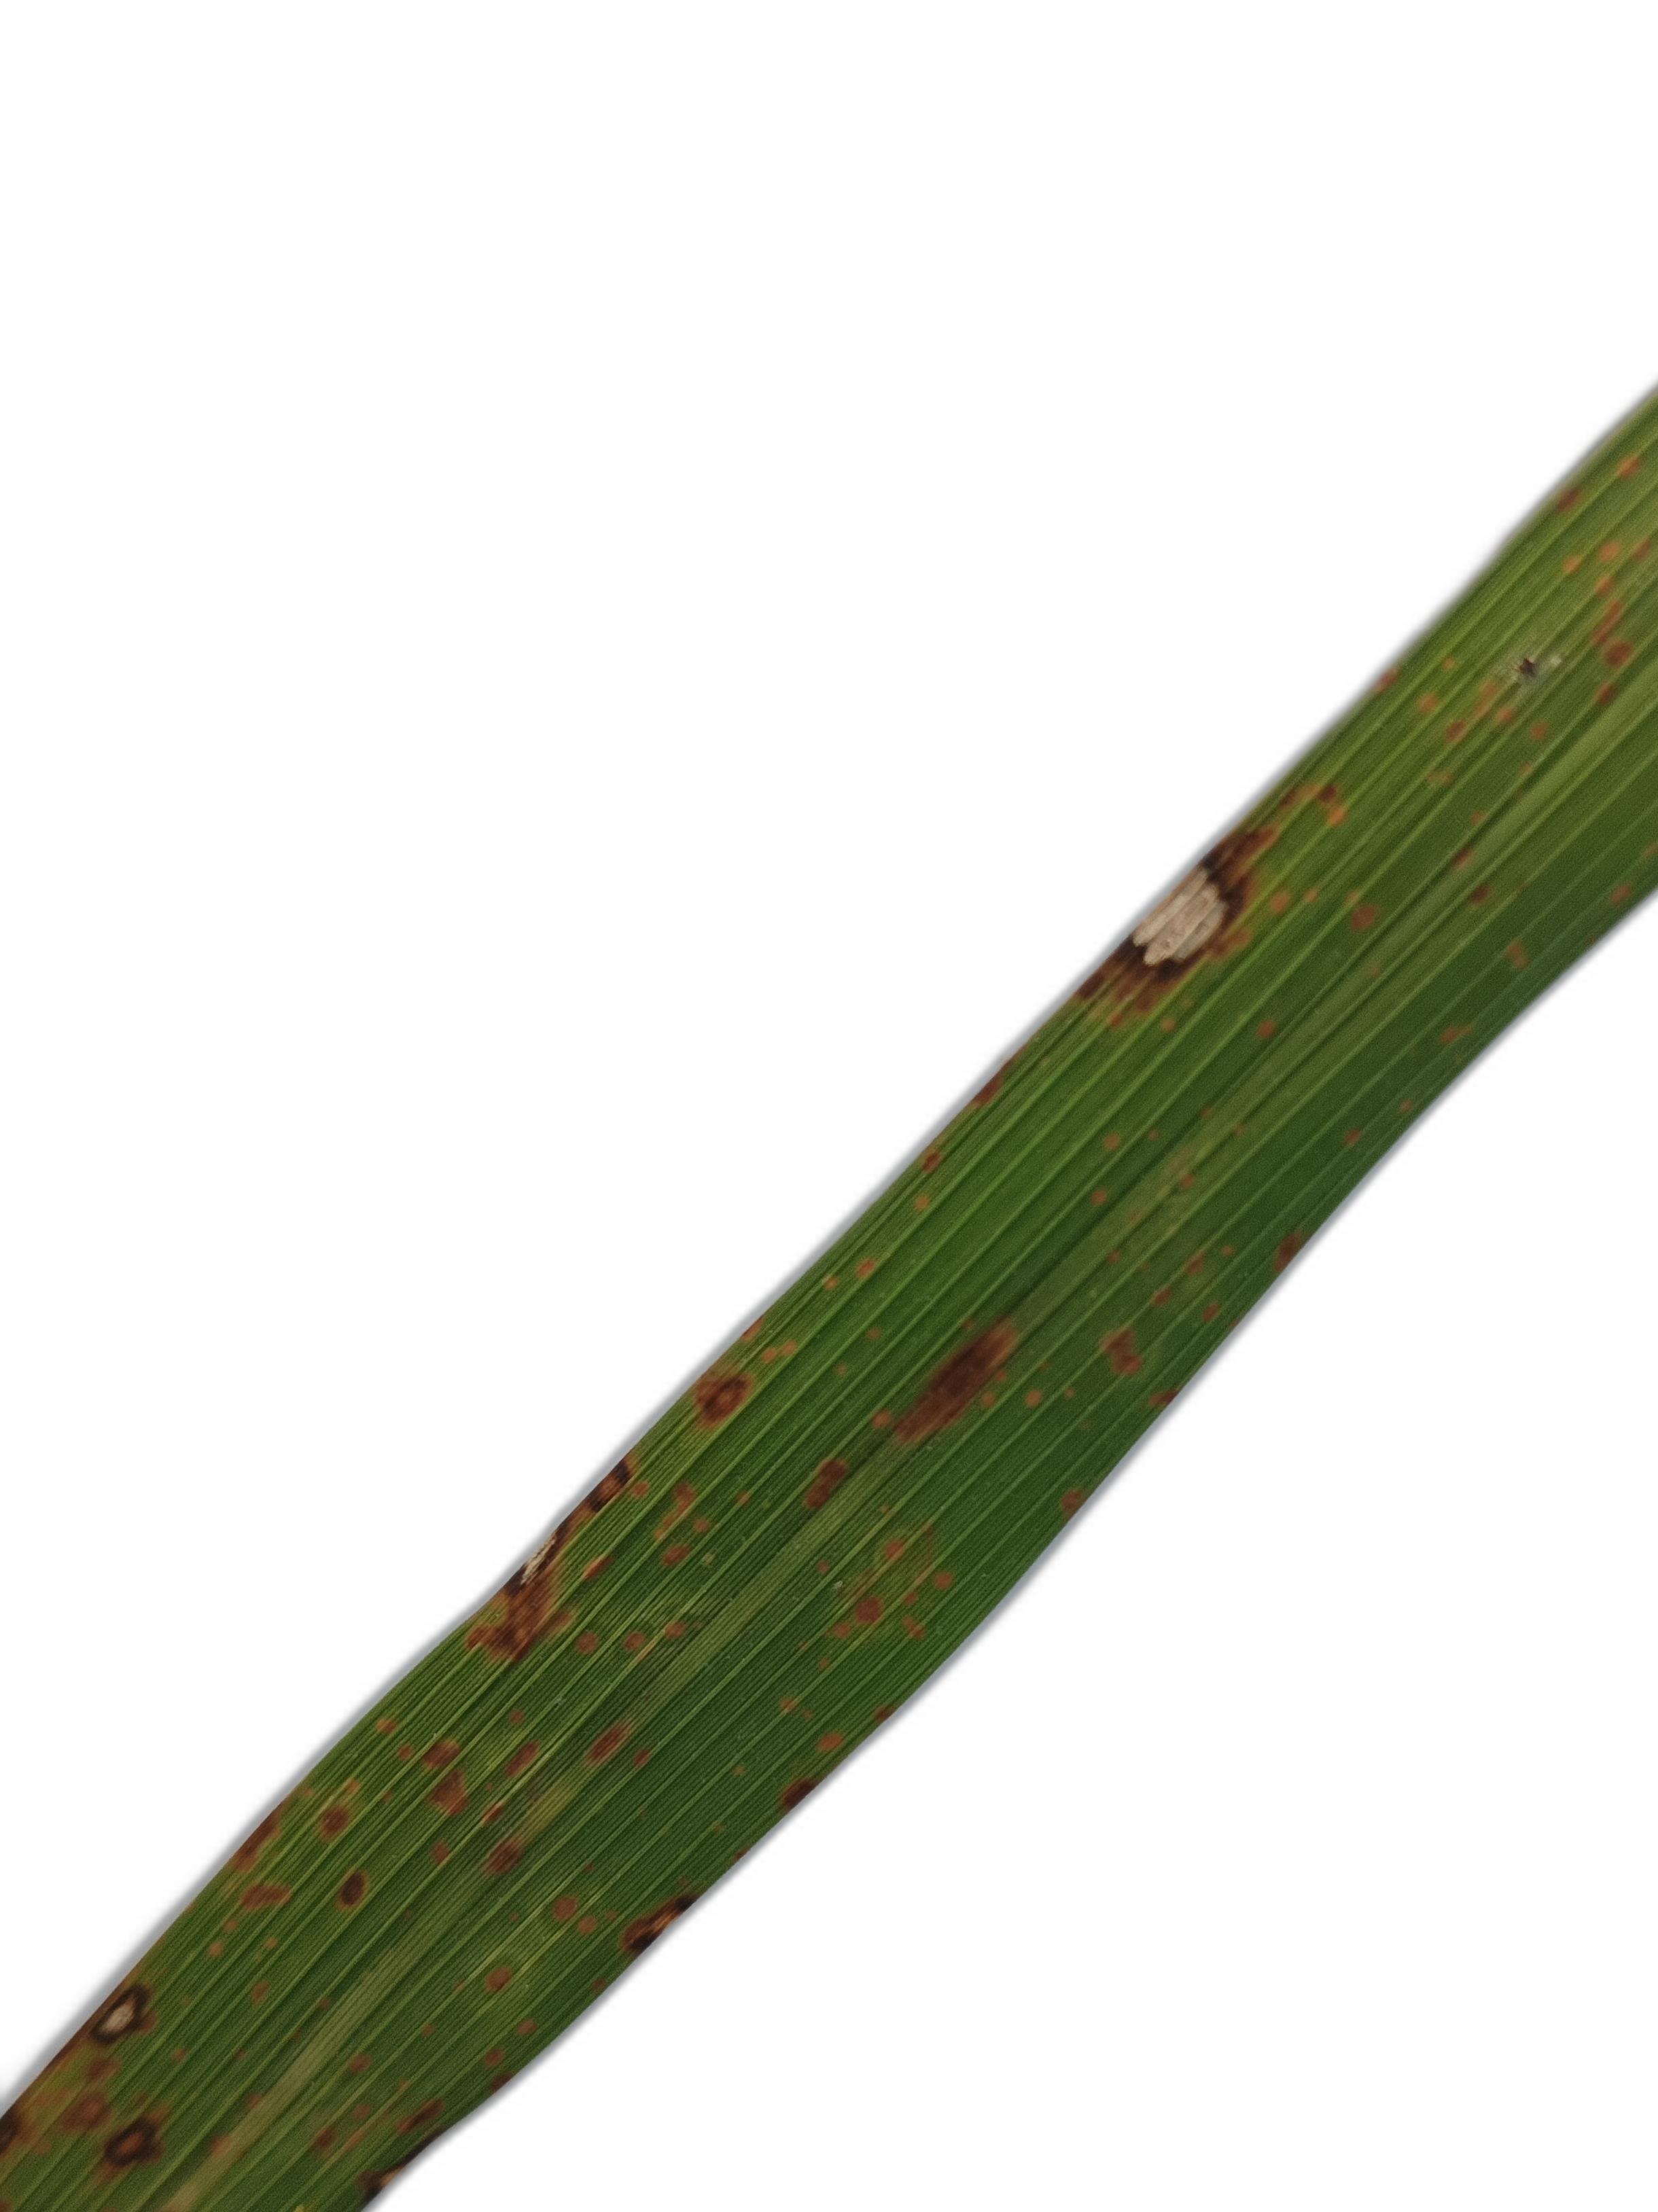
Label: Rice Blast